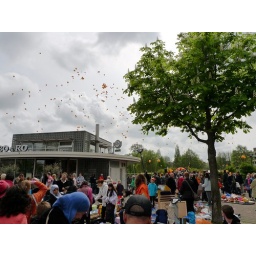
orange balloons in the sky during koninginnedag in the stadshart, zoetermeer, the netherlands